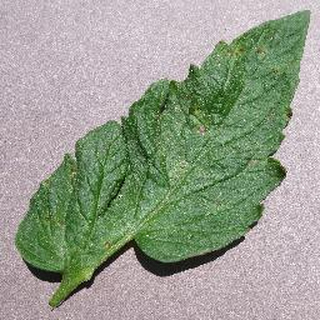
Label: tomato_septoria_leaf_spot